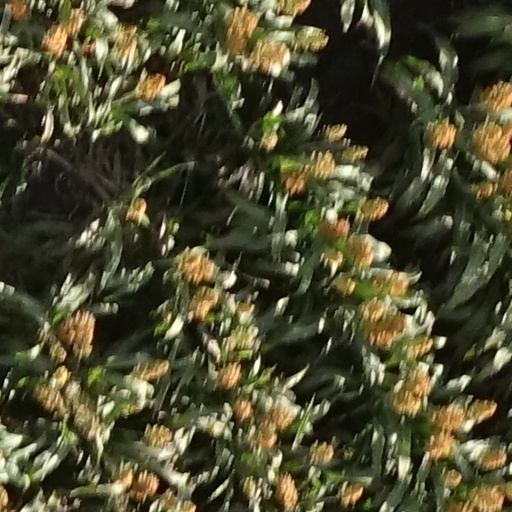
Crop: sorghum